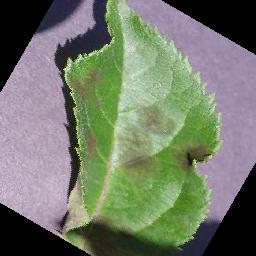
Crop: apple
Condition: scab